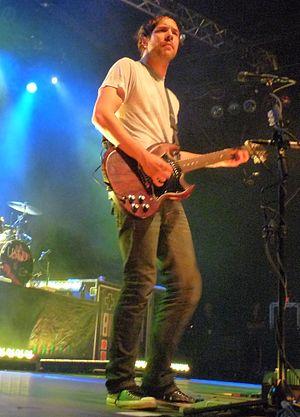
Quinn Allman guitariste de The Used est né le 18 janvier 1982 à Orem dans l'Utah, aux États-Unis.